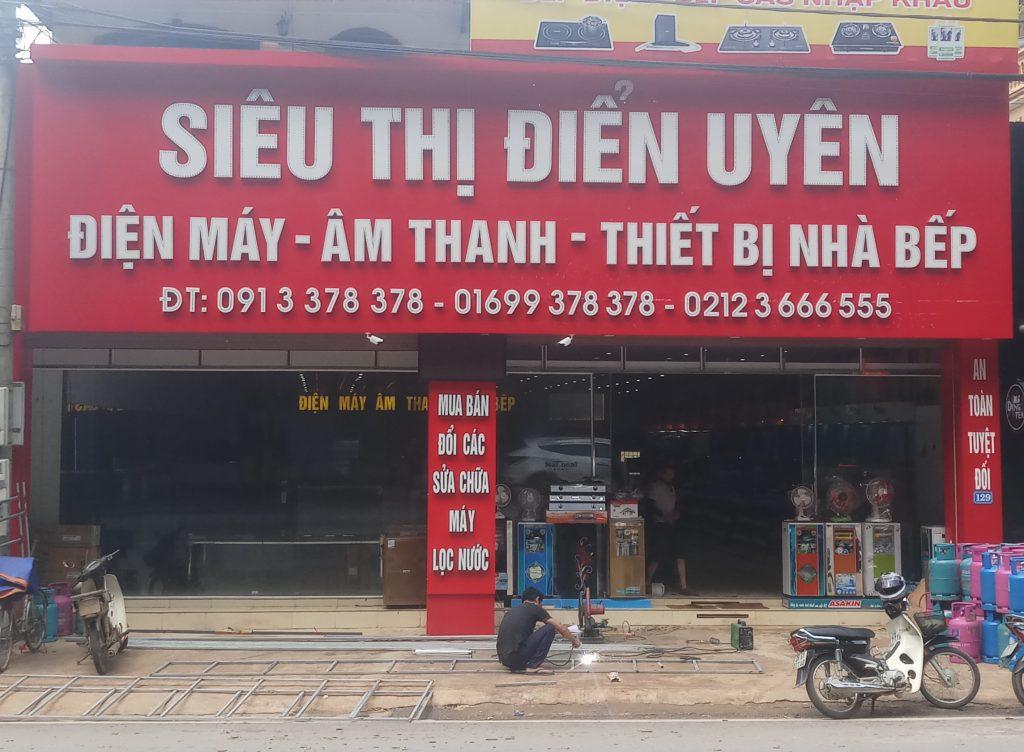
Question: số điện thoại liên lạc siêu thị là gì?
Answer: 0913378378-01699378378-02123666555